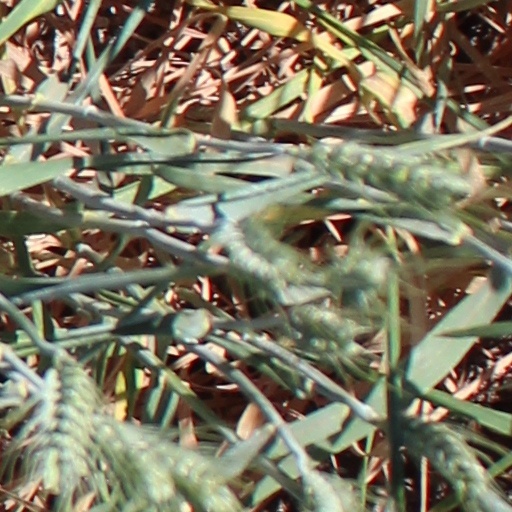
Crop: wheat